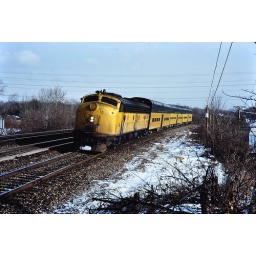
West bound commuter crossing has just crossed over the Du Page river .today I-355 is in the back ground